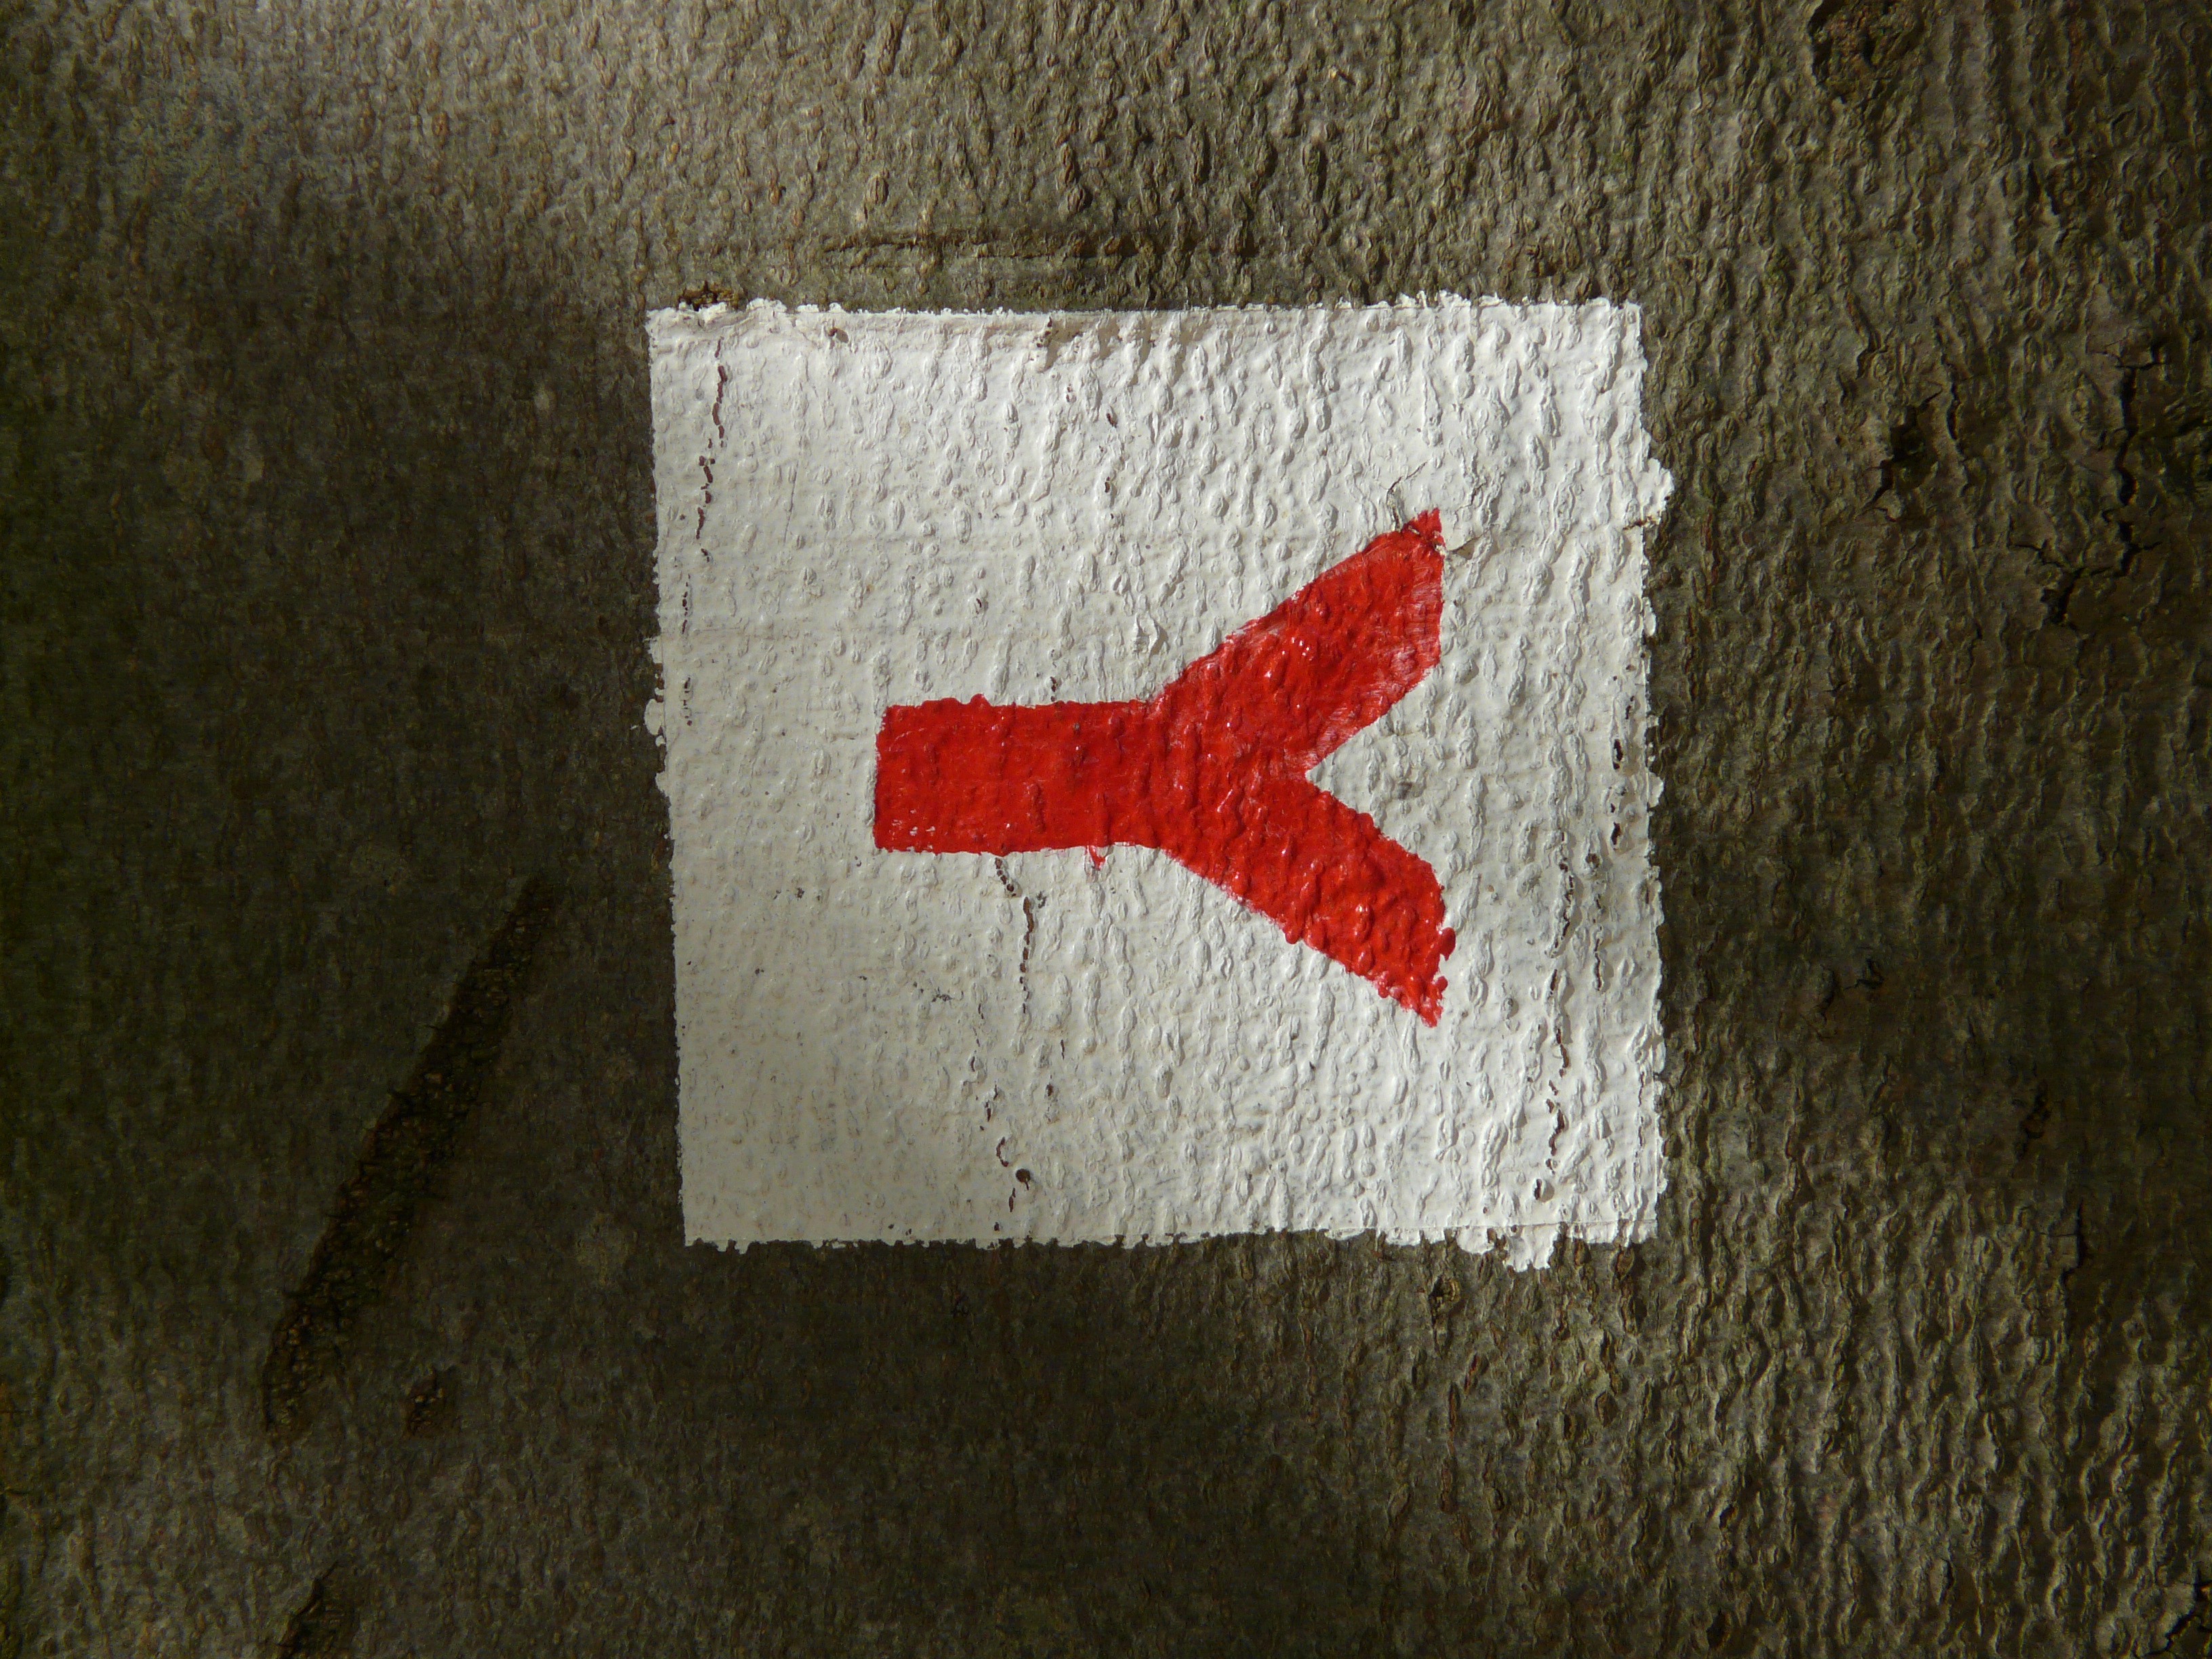
tree, fork, trail, white, number, wall, red, color, flag, font, art, drawing, signpost, mark, organ, shape, directory, beech, characters, signposts, waymarks, migratory character, swabian alb, trail signs, marker characters, long distance trail, long distance footpath, y off, swabian albverein, y mark, red fork, main hiking trail